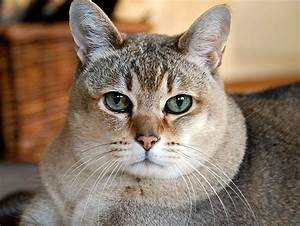
Label: cat